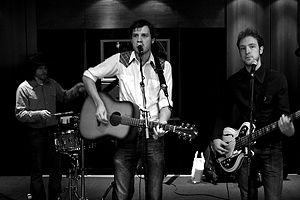
Groupe de rock My Little Cheap Dictaphone, Fnac de Louvain
MLCD [My Little Cheap Dictaphone] est un groupe de rock belge, à la base projet solo de REDBOY.